Bruno (footballer, born 1980)

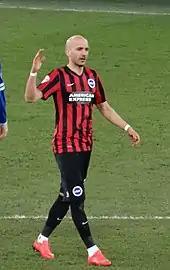
Bruno playing for Brighton & Hove Albion in 2015

On 25 June 2012, after a further 33 league appearances for Valencia in two seasons combined, free agent Bruno signed a two-year contract for EFL Championship club Brighton & Hove Albion. He scored his first goal for his new team on 24 November, in a 1–1 draw at home to Bolton Wanderers.